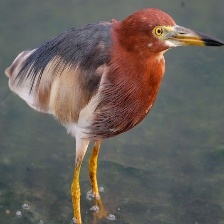
Species: CHINESE POND HERON
Scientific name: ARDEOLA BACCHUS
ImageNet parent category: little_blue_heron